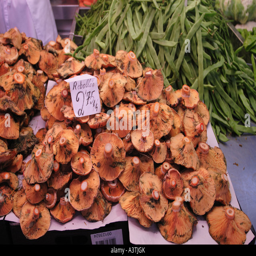
country offers a large selection of fresh fruit and vegetables including mushrooms